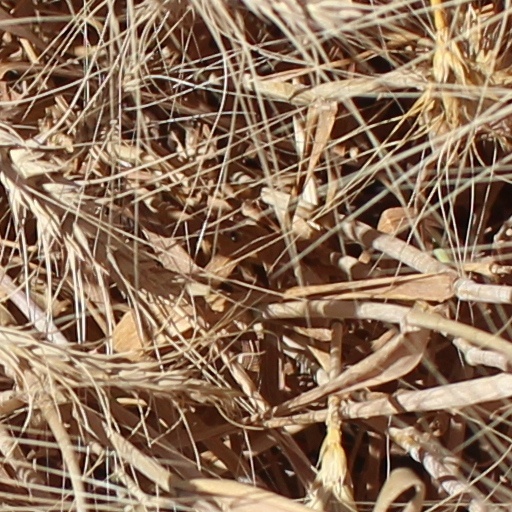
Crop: wheat